Broad (English gold coin)

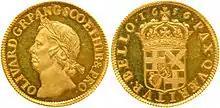
Broad of 1656.

The Broad was an English coin worth 20 shillings (one pound sterling) issued by the Commonwealth of England in 1656. It was a milled gold coin weighing 9.0–9.1 grams ( troy ounce), with a diameter of , designed by Thomas Simon (also called Symonds).